Nybrogade 24

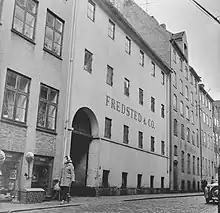
Magstræde 11 in 1961.

Valdemar Fredsted established a tea wholesale company at Magstræde 11 in 1917. Fredsted & Co. was based in the building until at least the early 1960s.